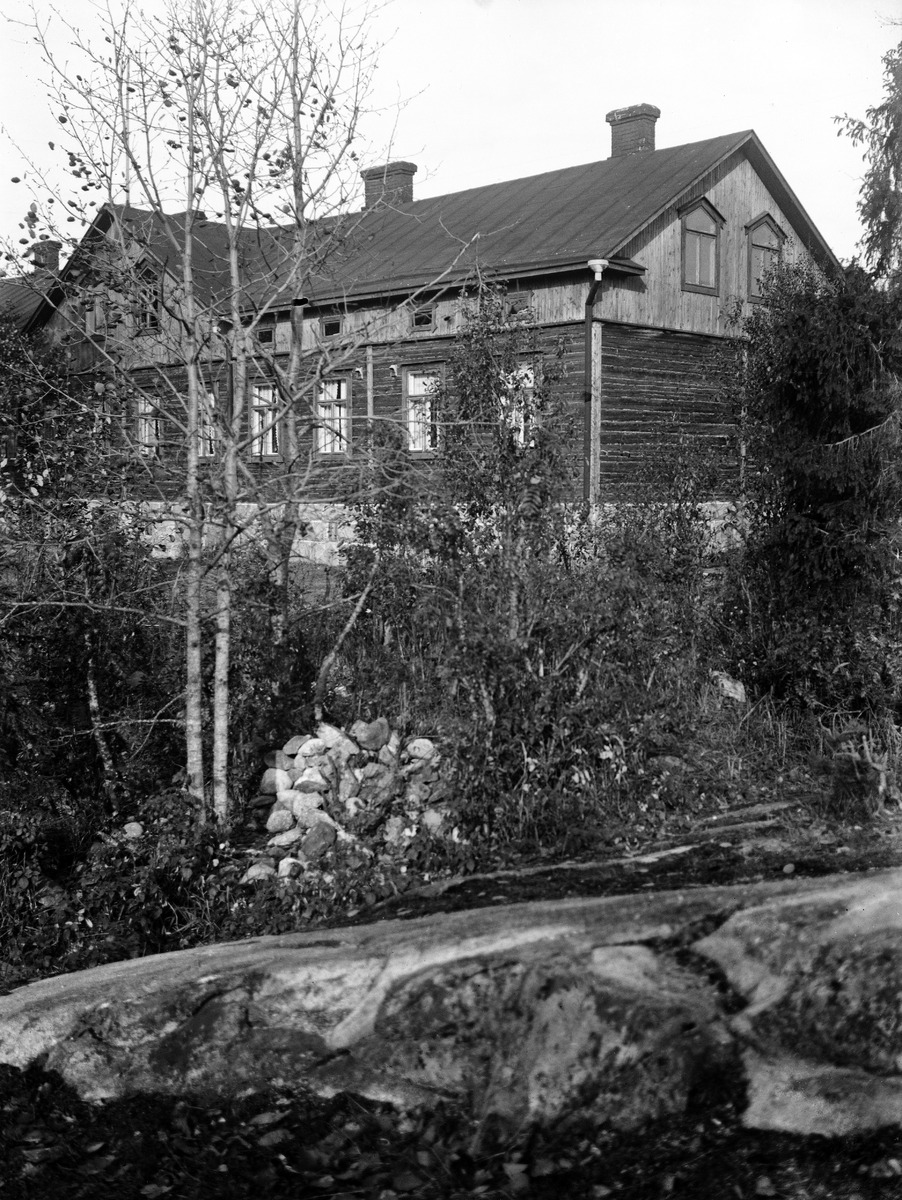
Puinen asuinrakennus Puu-Pasilassa, Hannankatu 8, 1900-luvun alkupuolella
sisällön kuvaus: Puinen asuinrakennus Puu-Pasilassa, Hannankatu 8, 1900-luvun alkupuolella. mustavalkoinen
Ajankohta: kuvausaika 1900 jälk.
Paikka: Suomi, Uusimaa, Helsinki, Länsi-Pasila Helsinki, Hannankatu 8
Aiheet: puurakennukset, ikkunat, savupiiput, puut, kalliot, kivet